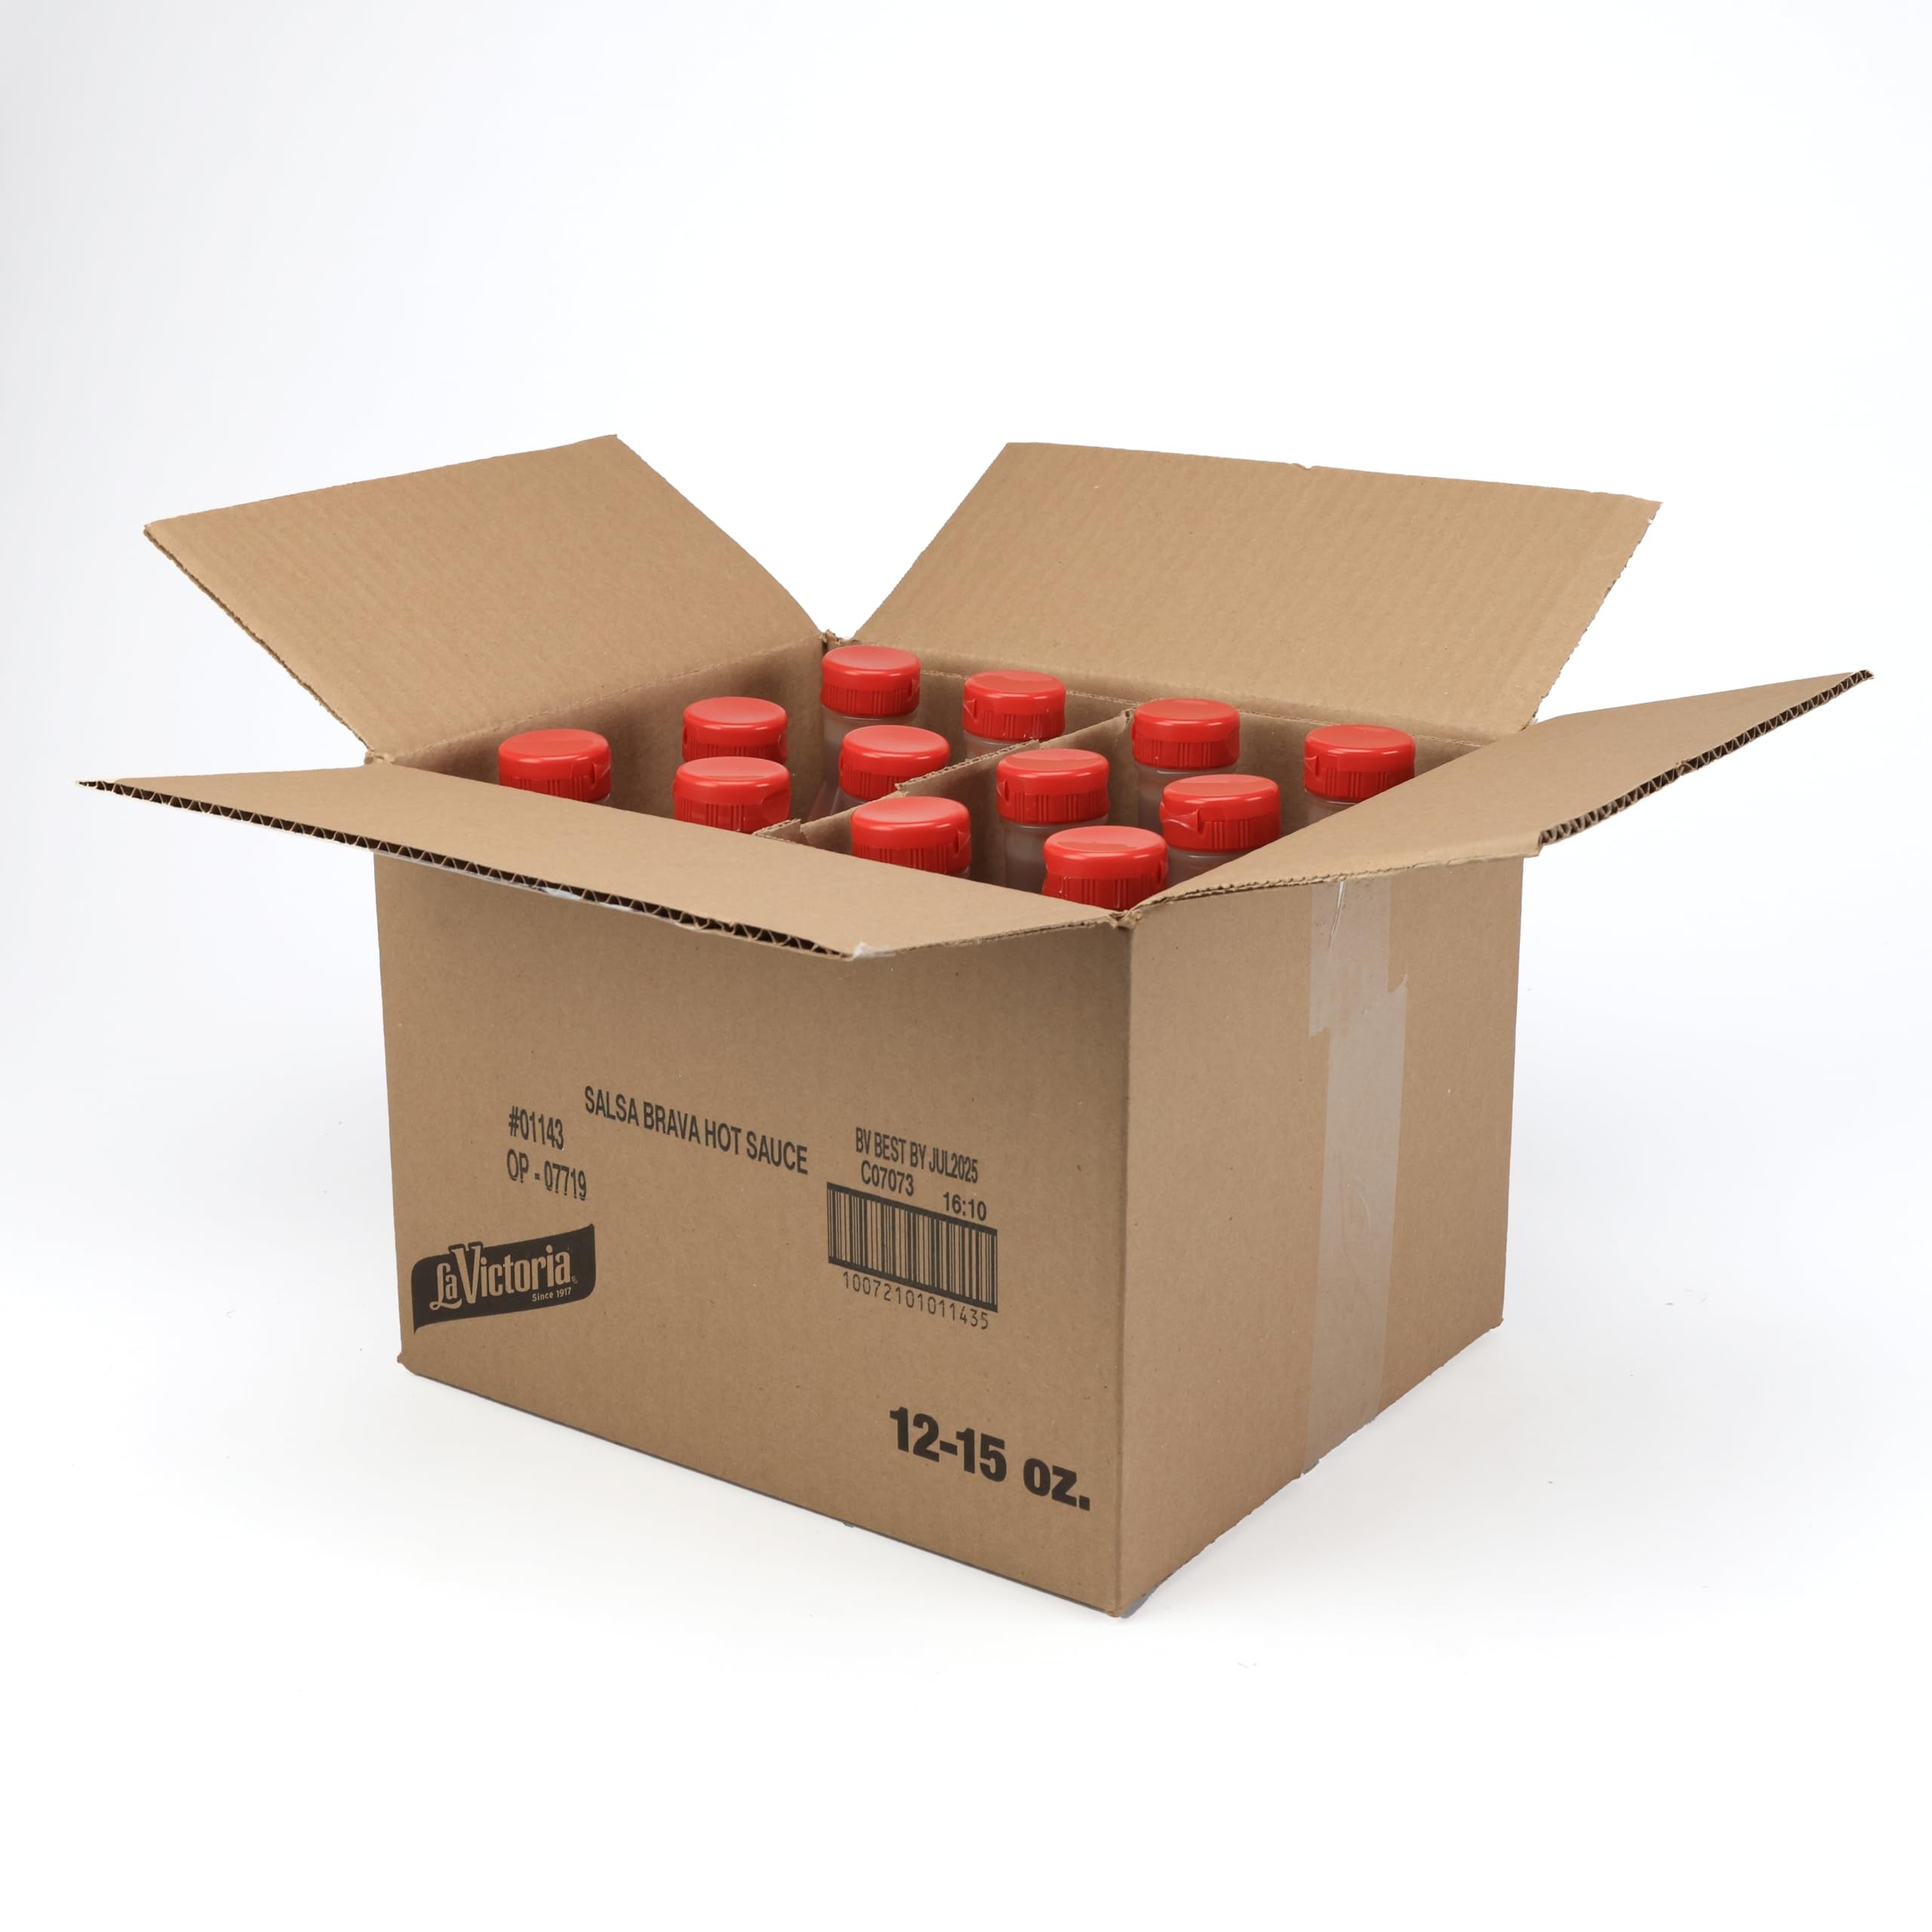
Item Name: LA VICTORIA Salsa Brava Red Hot Sauce, 15 Ounce (Pack of 12)
Bullet Point: Spice up your dinner tonight
Value: 180.0
Unit: Ounce

Price: 3.99